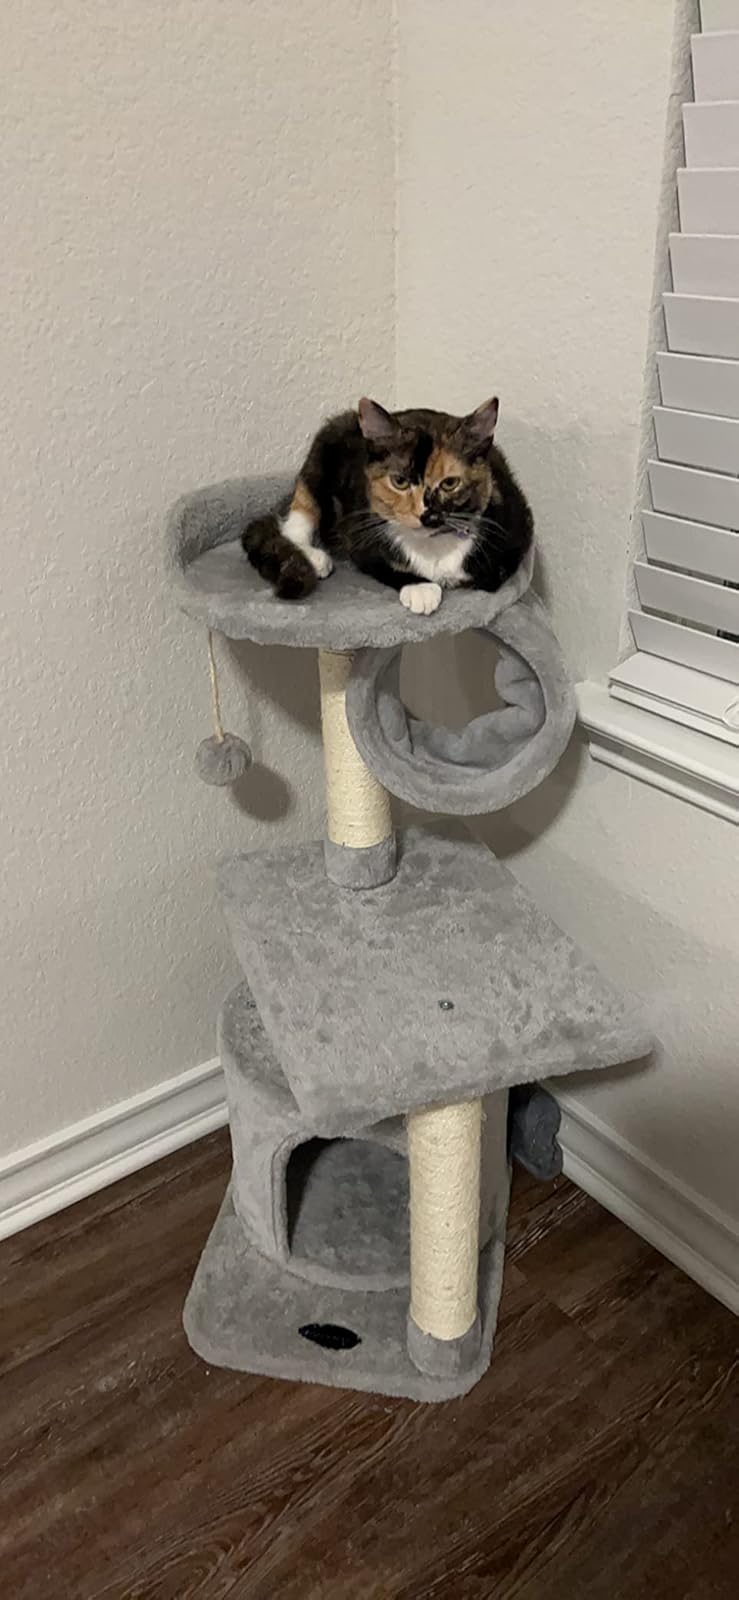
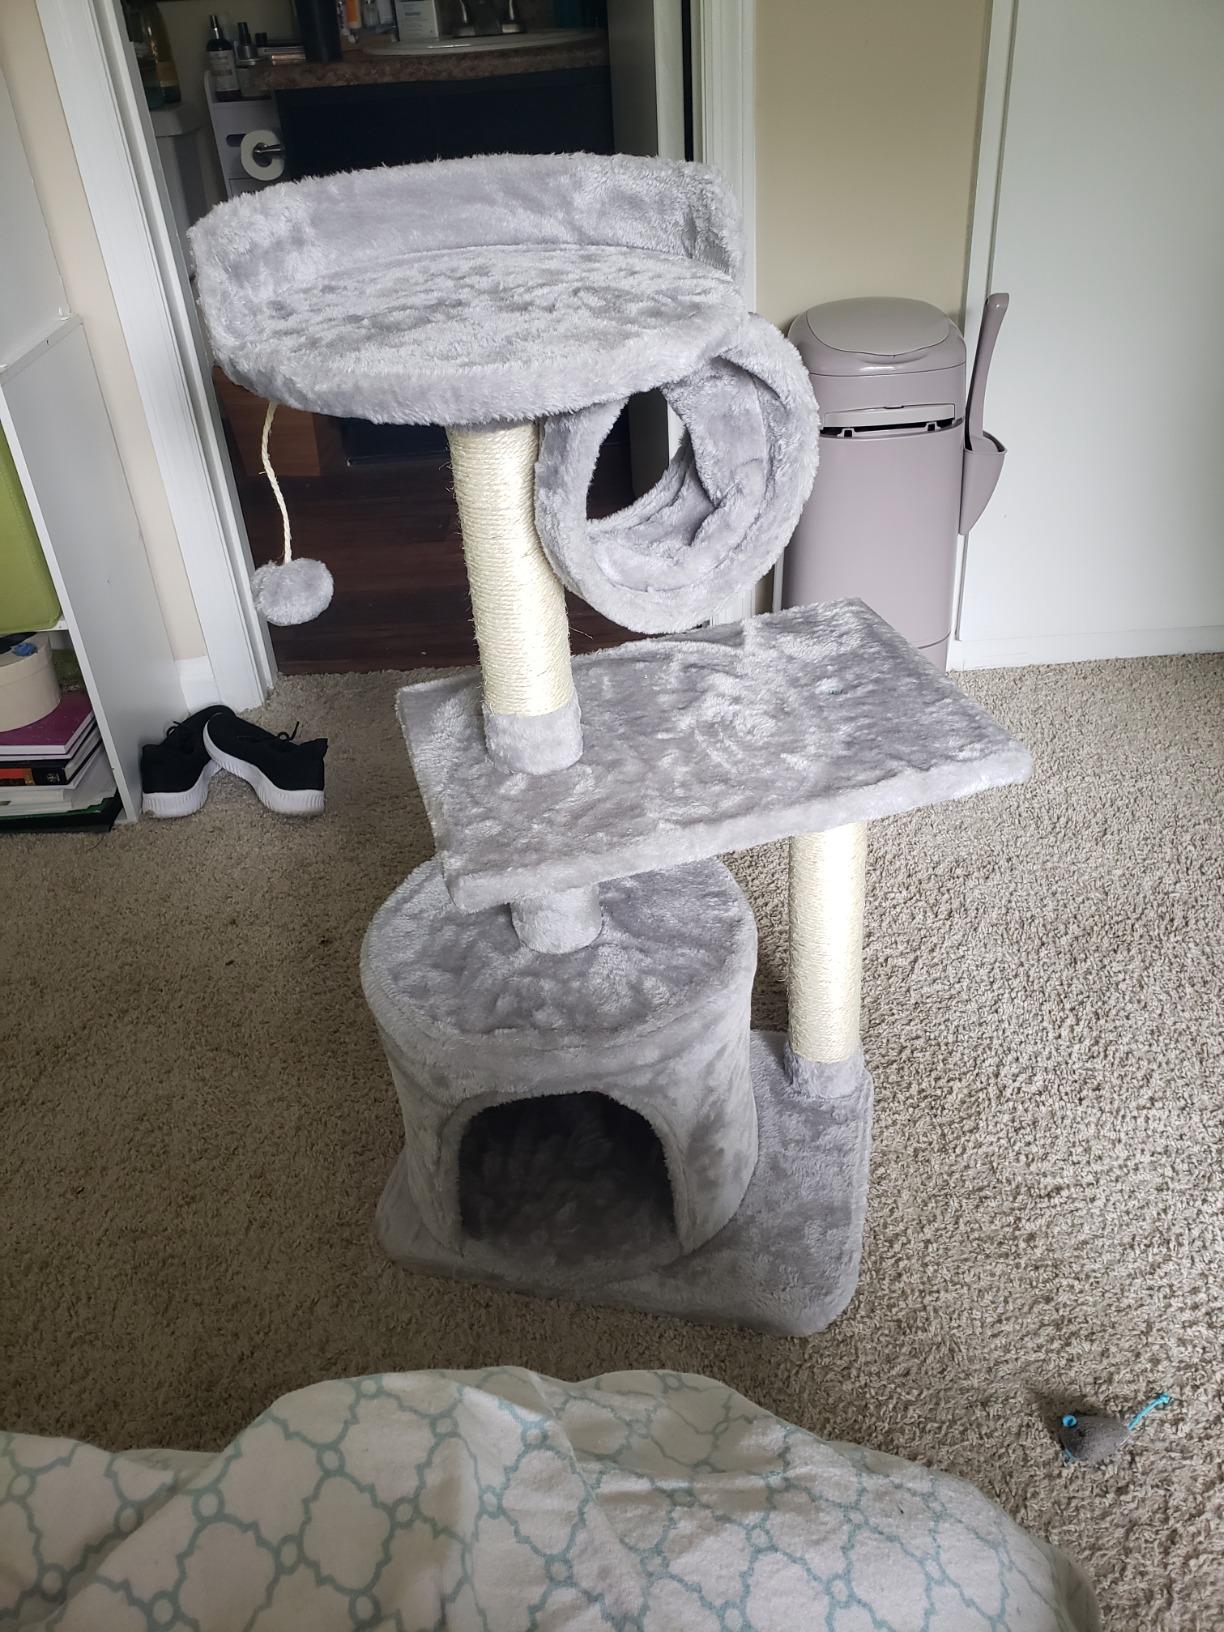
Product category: items_cat tree
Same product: yes